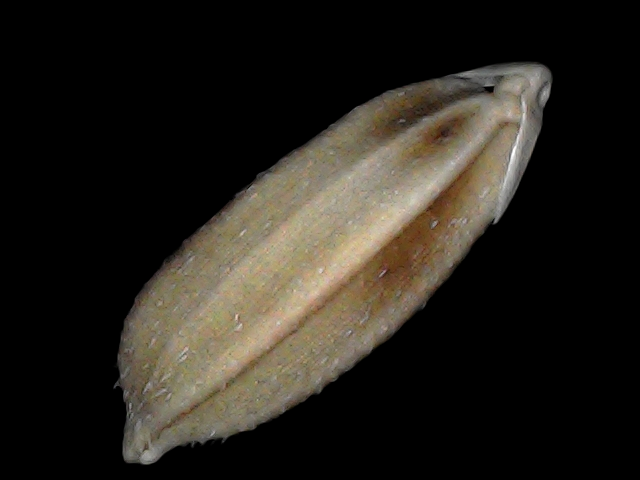
Rice variety: Br22